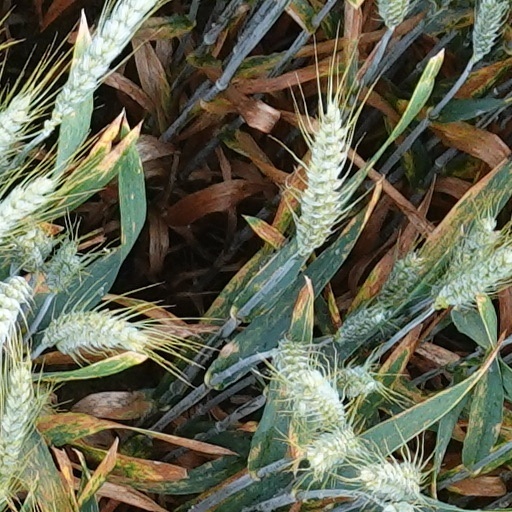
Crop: wheat